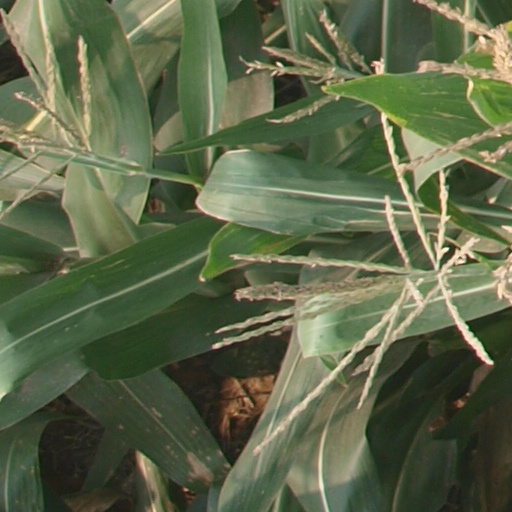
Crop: maize; corn